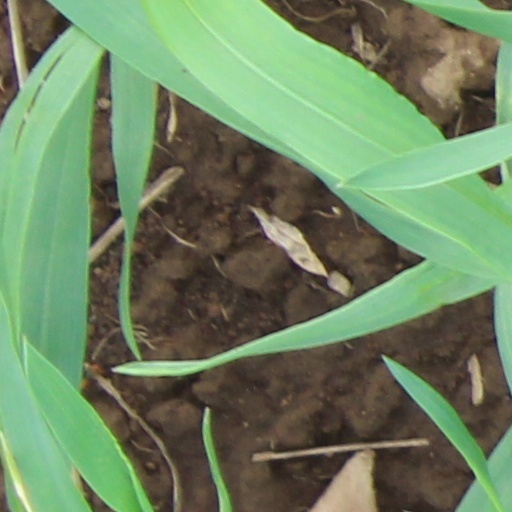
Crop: wheat